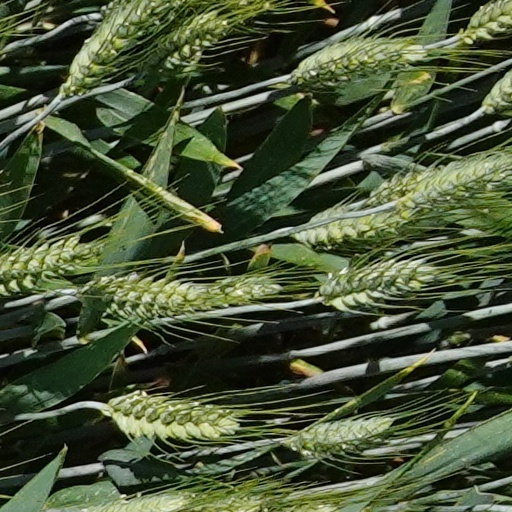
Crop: wheat